Battle of Dinant

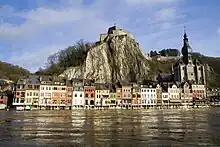

On 16 August the French fortified the west bank of the Meuse at Dinant. The bridge was blocked with barbed-wire entanglements and the streets near the river were barricaded. The railway station and the level crossing on the Dinant–Onhaye road were garrisoned and the Hotel de la Poste and houses along the Meuse were loopholed to command the riverbanks, bridge and the approach roads. On the east bank the French built barricades and put up barbed-wire in front of the bridge-piers and near the church. From skirmishing took place between the Germans on the hills on the east bank and French patrols. Some German detachments conveyed in motor vehicles armed with machine-guns, attacked houses in the neighbourhood of Dinant and several inhabitants of Houx were killed and the village sacked and burnt down. On 20 August, the infantry divisions of the 3rd Army closed up to the cavalry divisions east of Dinant. By 21 August, four of the six divisions of the German 3rd Army intended to cross the Meuse, had arrived but the heavy artillery was a day away, yet an attack by frontal assault had been ordered by the German Chief of the General Staff, Helmuth von Moltke the Younger, for 23 August. Hausen ordered XII Corps (General Karl Ludwig d'Elsa) and the XIX Corps (General Maximilian von Laffert) to advance on the town and artillery began to bombard Dinant, preparatory to the attack. Barges and pontoon bridges were gathered in anticipation of the French blowing the Meuse bridges.